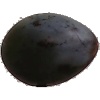
Label: Plum 3